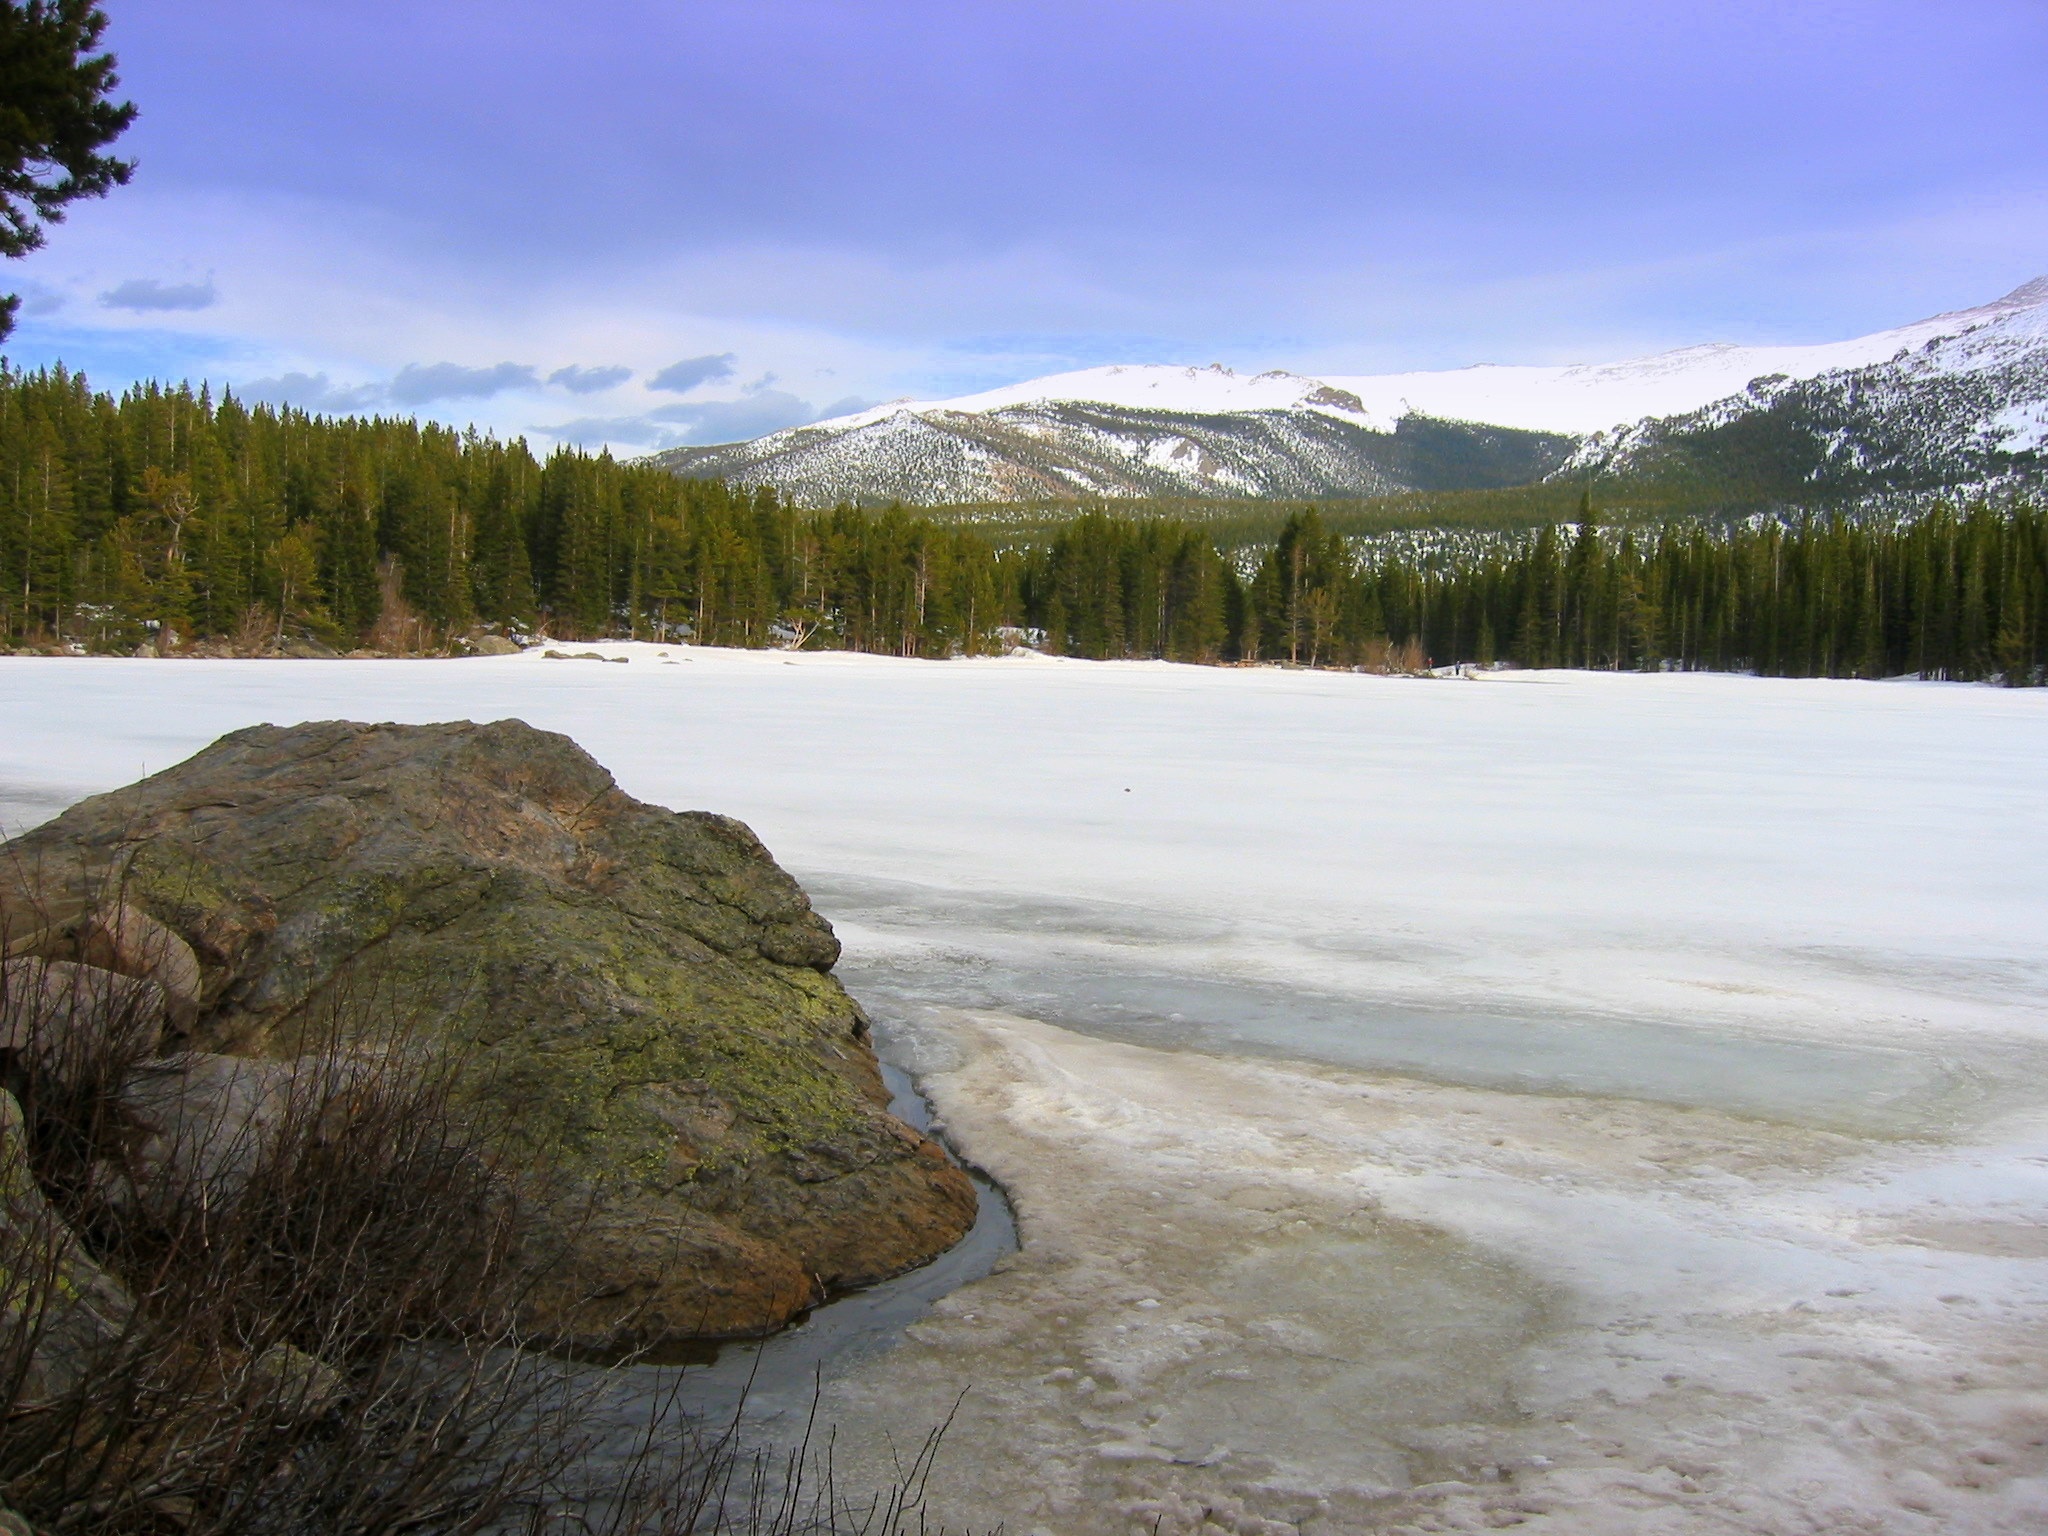
landscape, wilderness, mountain, lake, mountain range, ridge, body of water, plateau, fell, loch, tundra, landform, geographical feature, mountainous landforms